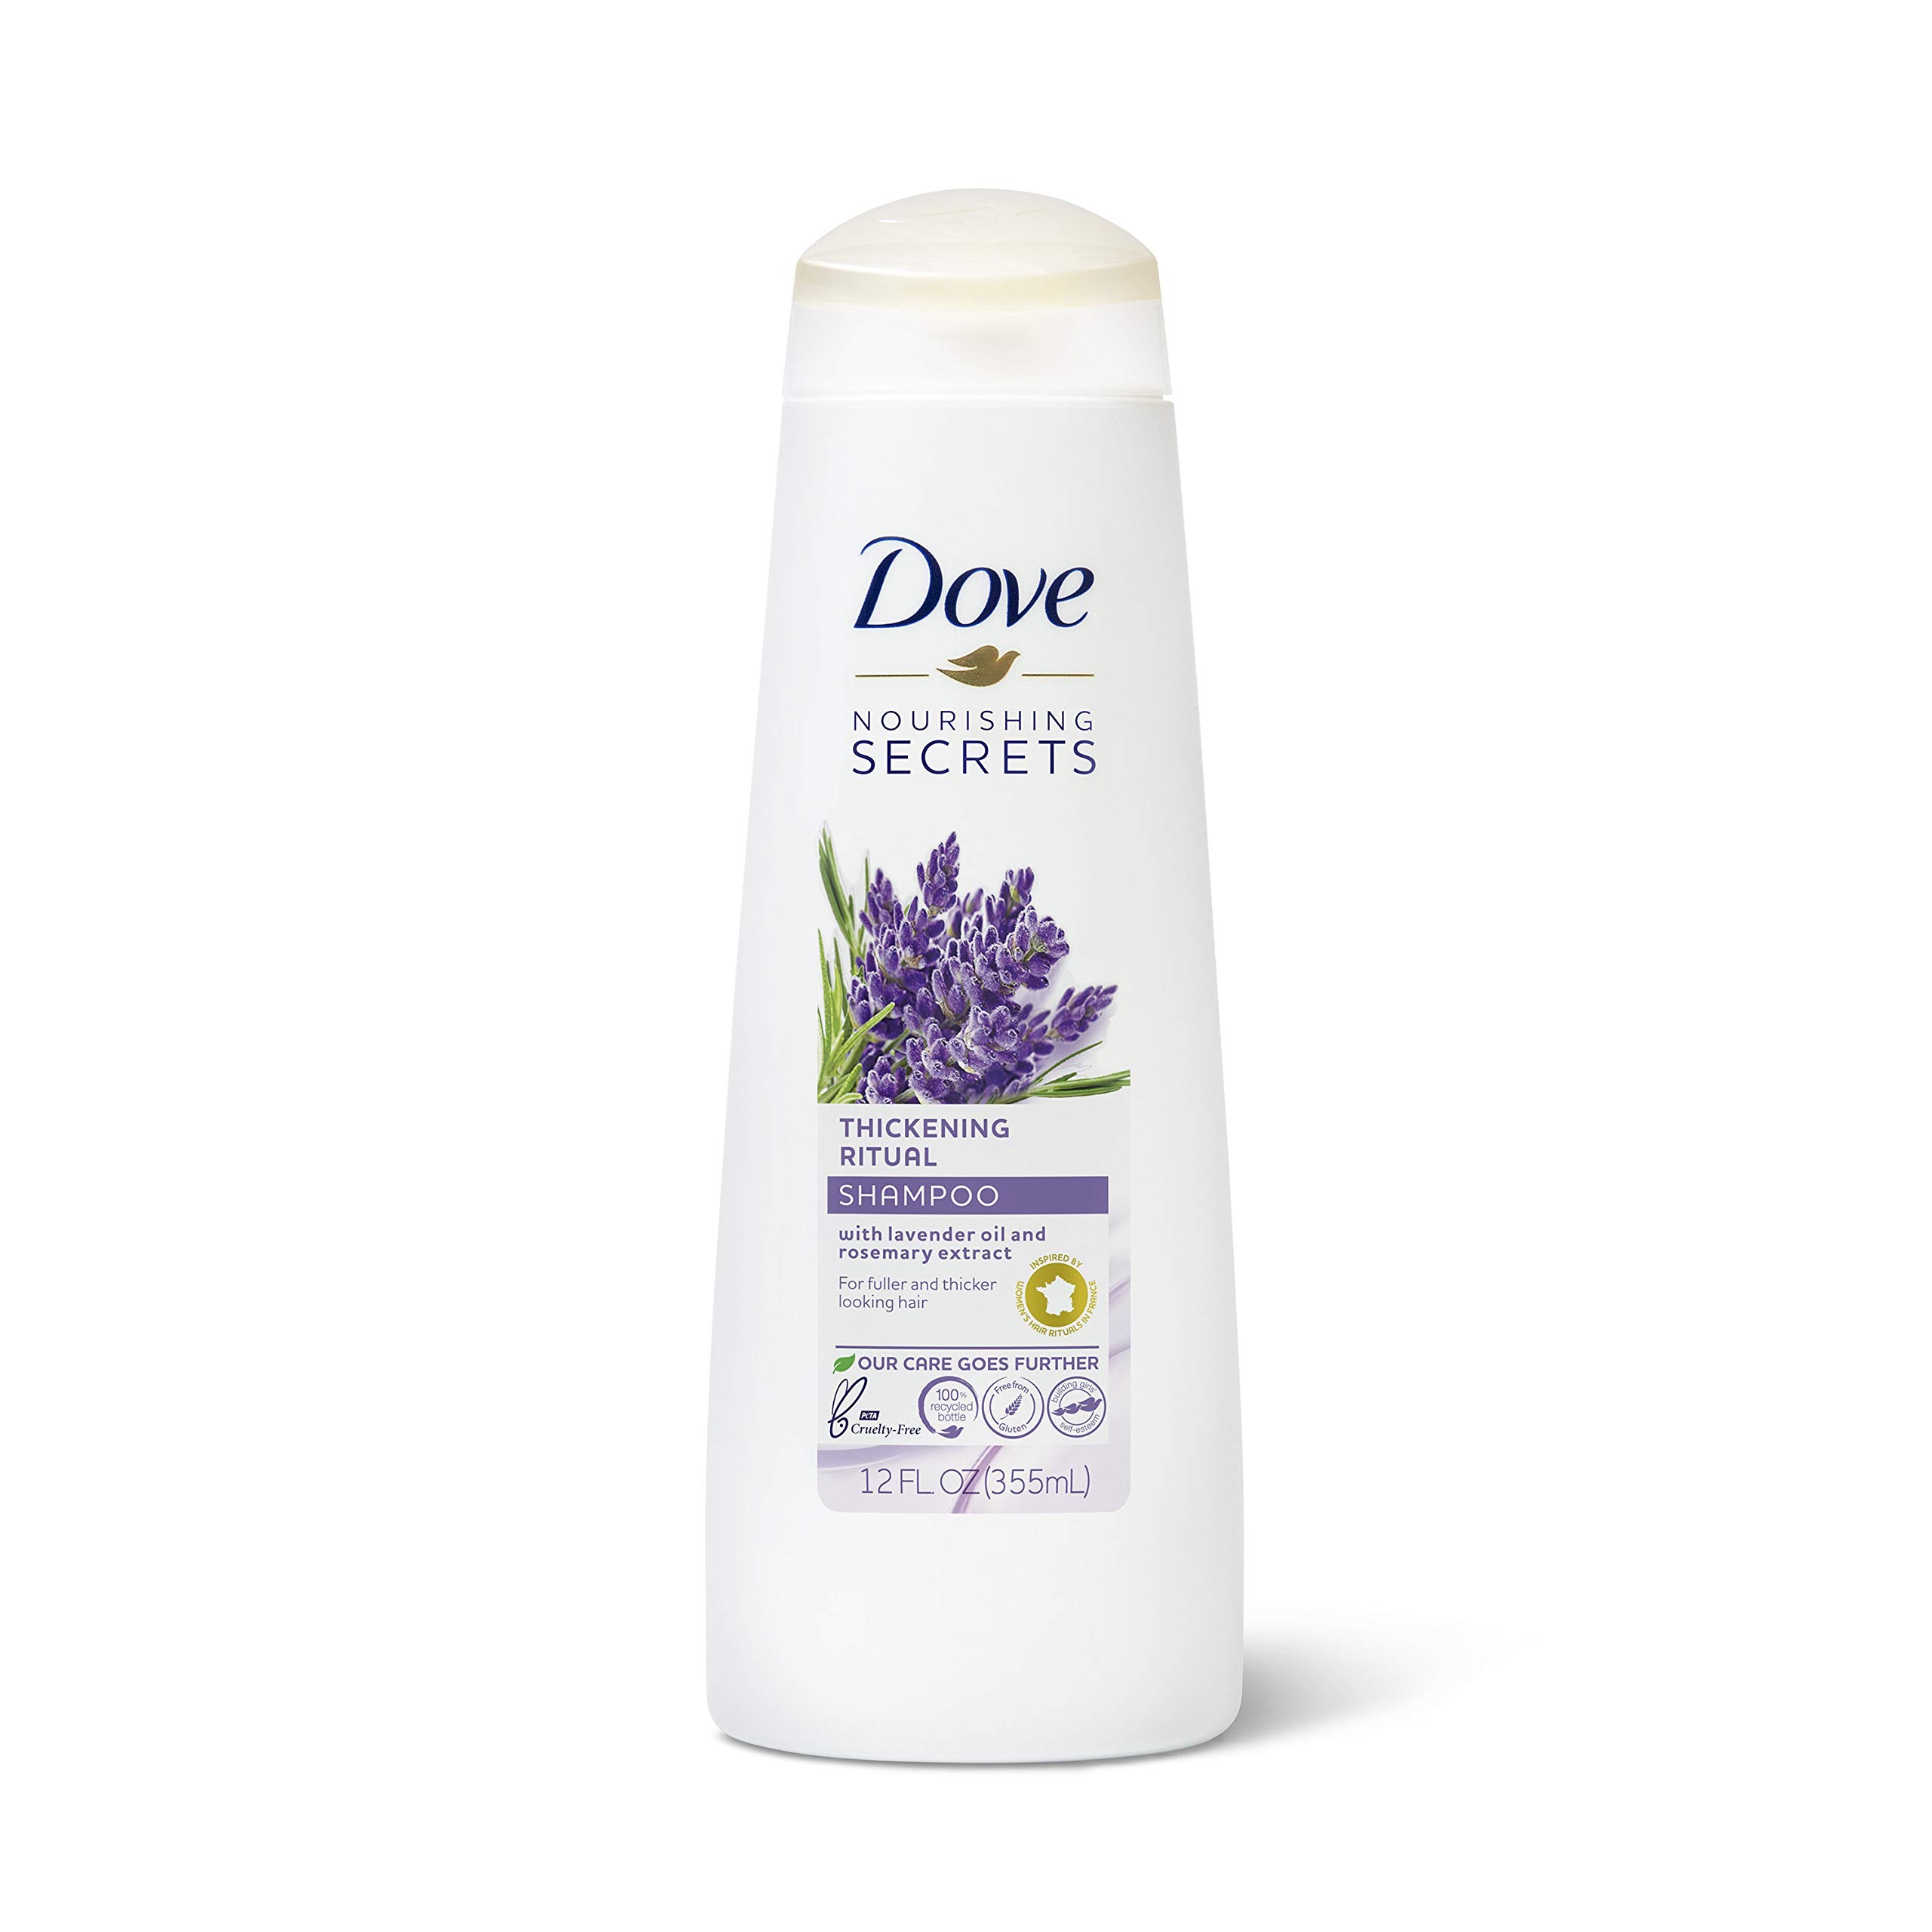
Item Name: Dove Volume Shampoo for Thinning Hair Thickening Ritual Hair Shampoo with Lavender 12 oz
Bullet Point 1: Nourishing secrets hair care; dove nourishing secrets thickening shampoo, inspired by hair beauty rituals of french women, delivers fuller and thicker looking hair
Bullet Point 2: Hair shampoo with ritual-inspired ingredients; this nourishing volume shampoo is enriched with lavender oil and rosemary oil for hair
Bullet Point 3: Cleansing shampoo for thinning hair; this healthy hair shampoo system contains a creamy formulation that gently cleanses your hair
Bullet Point 4: Volumizing shampoo; this thickening shampoo for hair volume helps boost body and bounce from the first wash
Bullet Point 5: Healthy-looking hair; use with the pairing conditioner for hair care that provides healthy and fuller looking tresses
Bullet Point 6: Daily volumizing shampoo; this thickening shampoo is suitable for daily use and all hair types
Value: 12.0
Unit: ounce

Price: 5.49